Tarlac State University

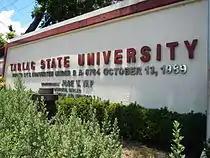
Tarlac College of Technology was converted to Tarlac State University by virtue of R.A. 6764 in 1989.

On August 8, 1990, the university's Board of Regents (BOR) appointed Alejandro Fernandez, formerly a professor in the University of the Philippines, as the first president of TSU. During this time, TSU was able to acquire its eight-hectare lot for a third campus in San Isidro under a 50-year lease contract with the provincial government. Upon the end of the term of Fernandez, Graduate School Dean Priscilla Viuya was appointed as OIC from February 28 up to mid-September 1994.